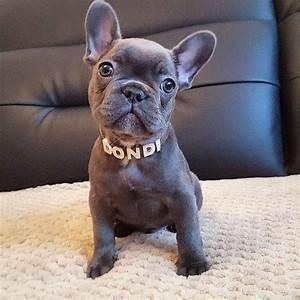
dog